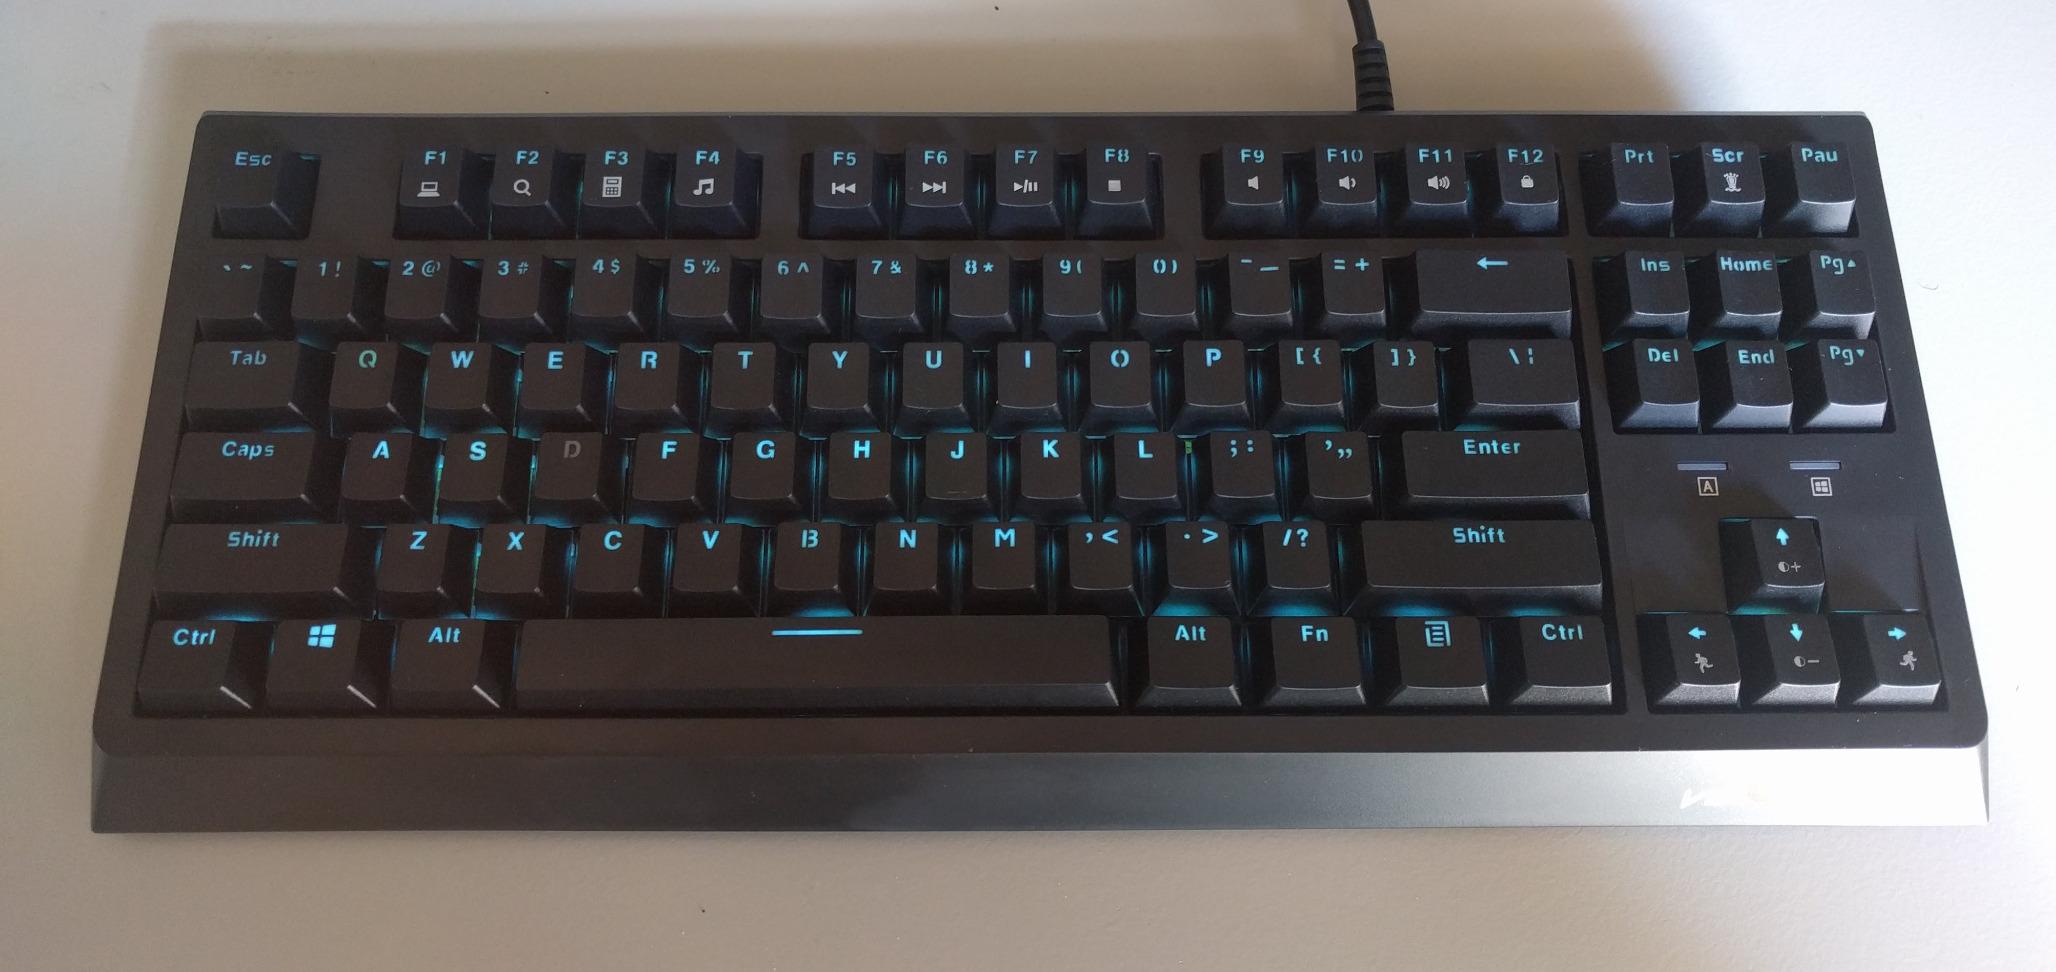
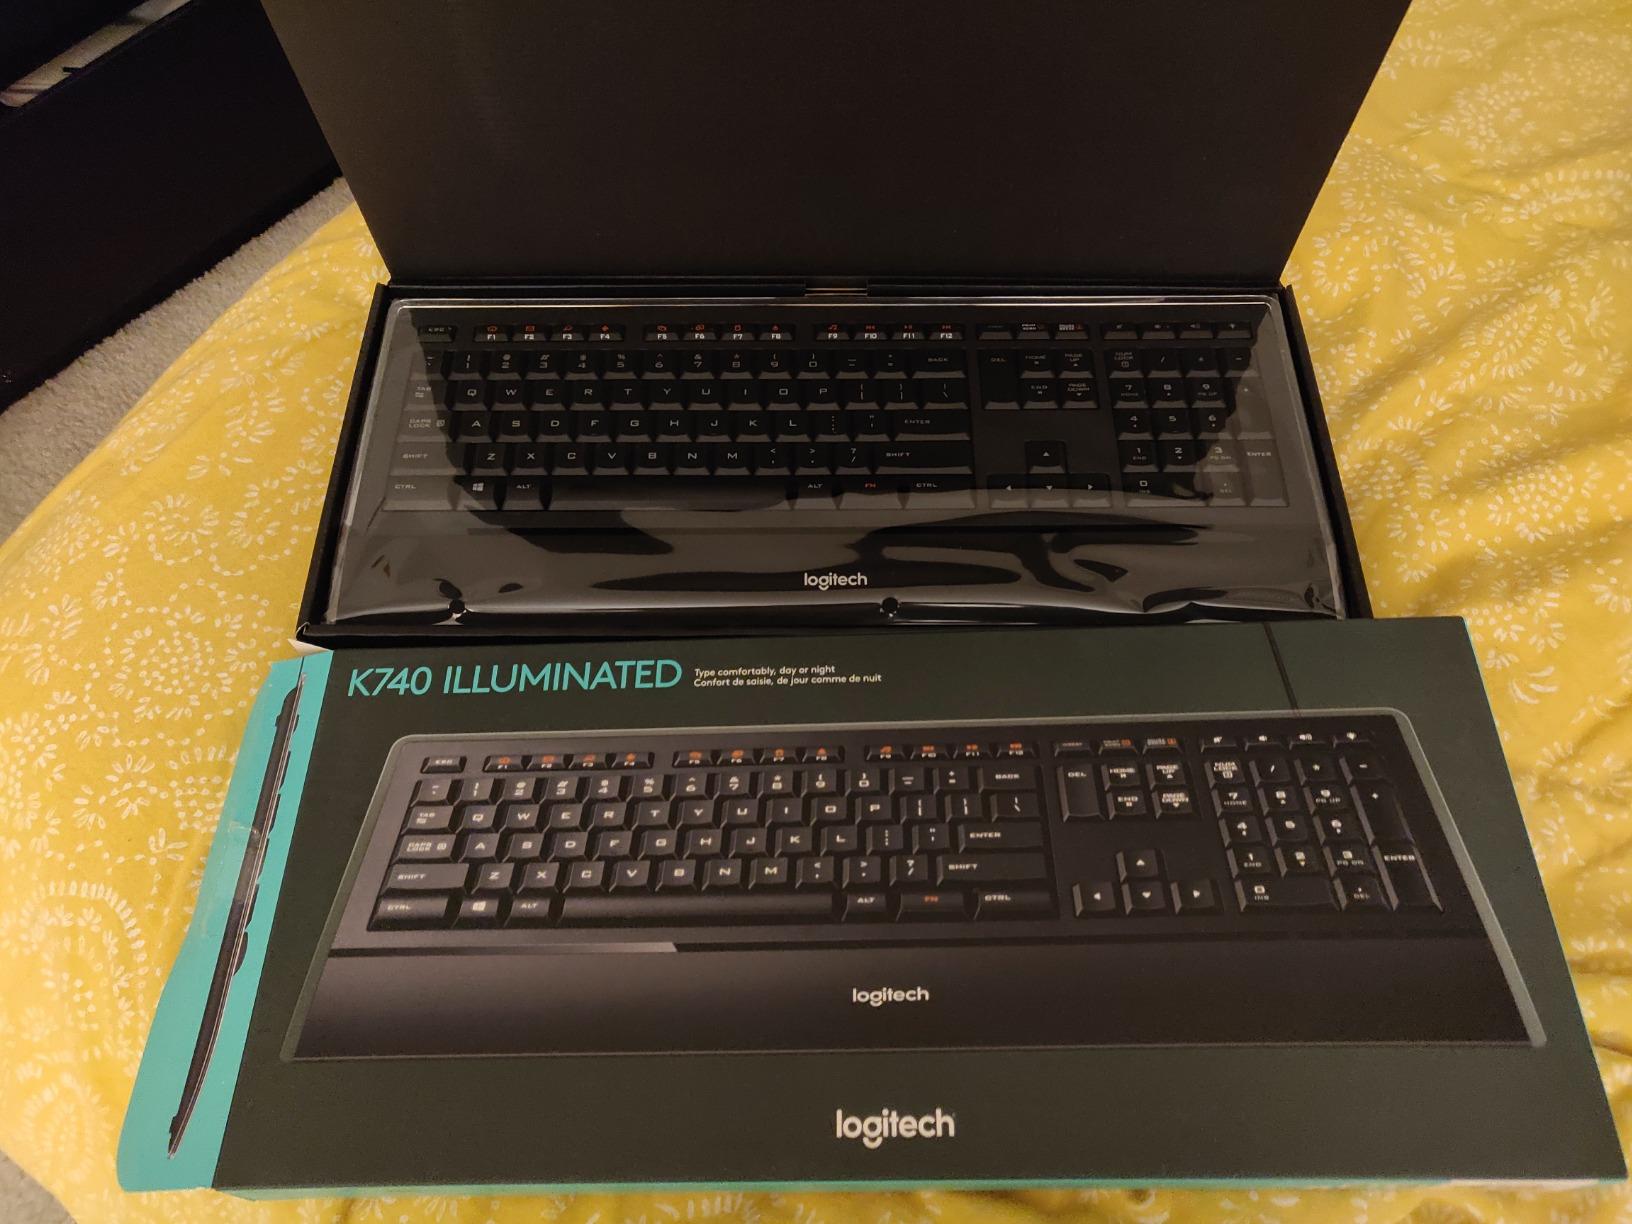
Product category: keyboard
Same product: no